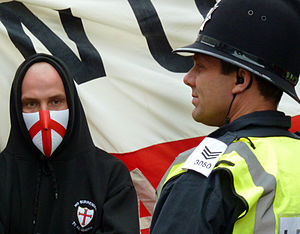
English Defence League
EDLtilhænger og en betjent på en EDL-demonstration
English Defence League, grundlagt 27. juni 2009 i Luton i England, er en islamofobisk, højreekstrem bevægelse som modsætter sig hvad den opfatter som spredningen af islamisme, sharialove og indvandring i England. Organisationen har arrangeret en række demonstrationer i engelske byer, hvor op til 3 000 mennesker har deltaget. Demonstrationerne har ofte ført til konfrontationer med moddemonstranter. EDL forbindes ofte med vold og asocial opførsel, og bevægelsen er blevet beskyldt for at være nynazistisk og militant nationalistisk. EDL-lederen Stephen Yaxley Lennon har imidlertid tidligere taget afstand fra nazisme og deltaget i afbrændingen af et naziflag udenfor et indkøbscenter i Luton. English Defence League udtrykker stærk støtte til Israel og bruger ofte israelske flag under sine demonstrationer.